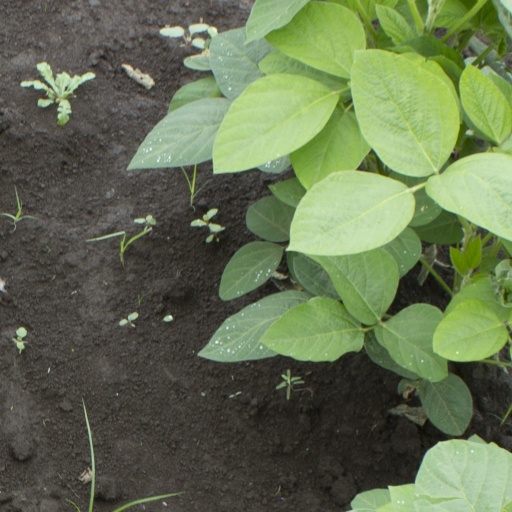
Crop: soybean